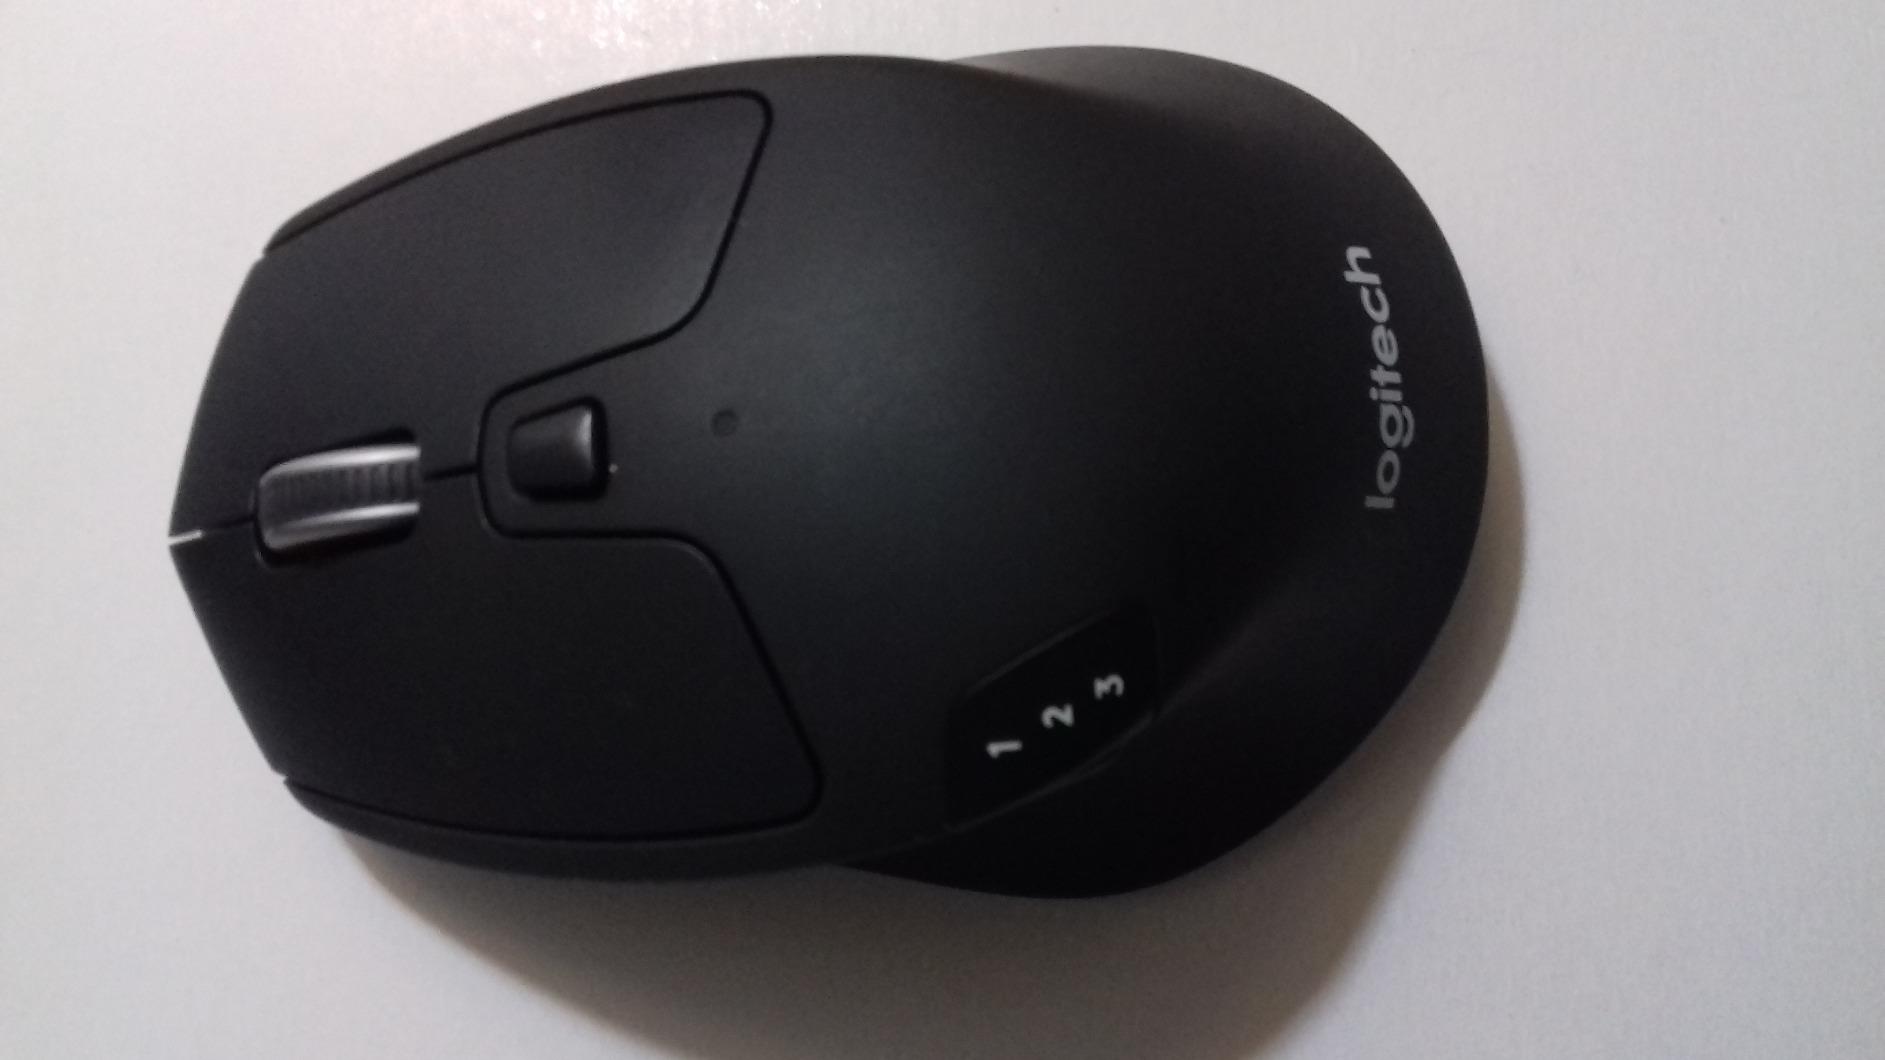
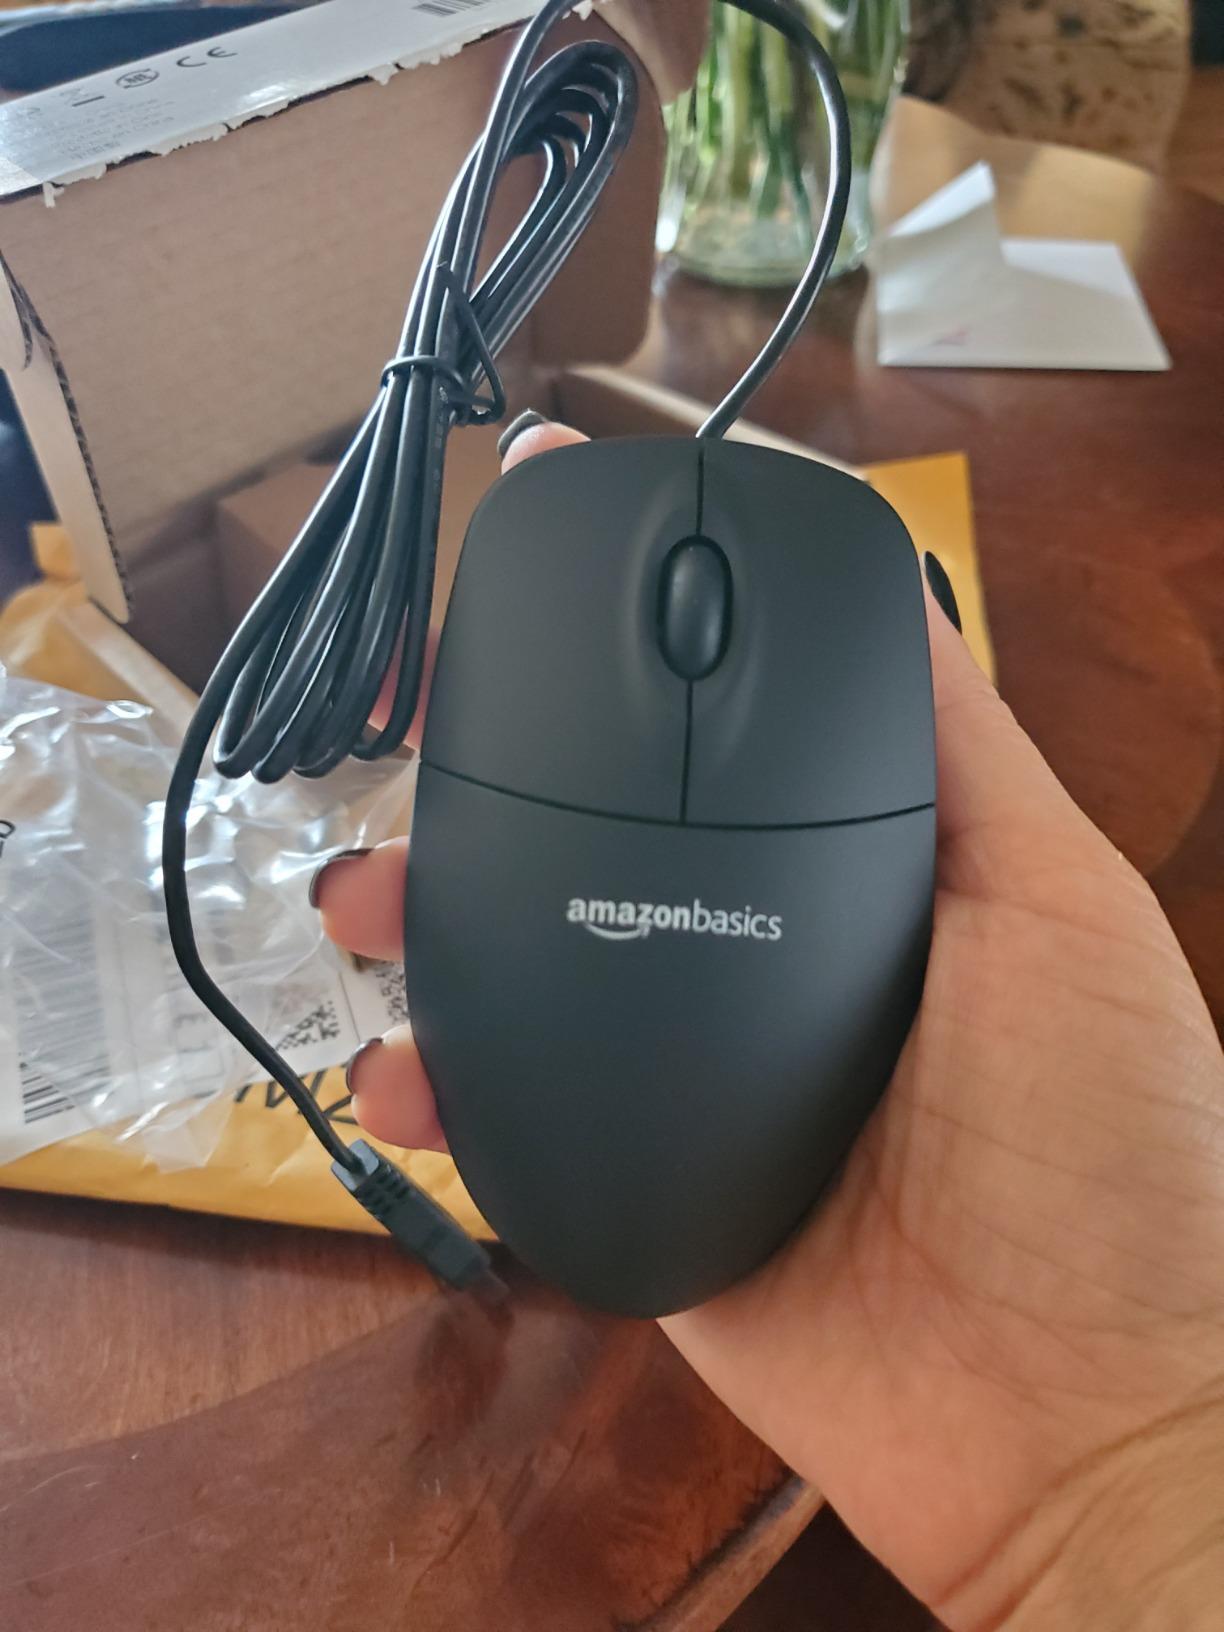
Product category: mouse
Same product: no